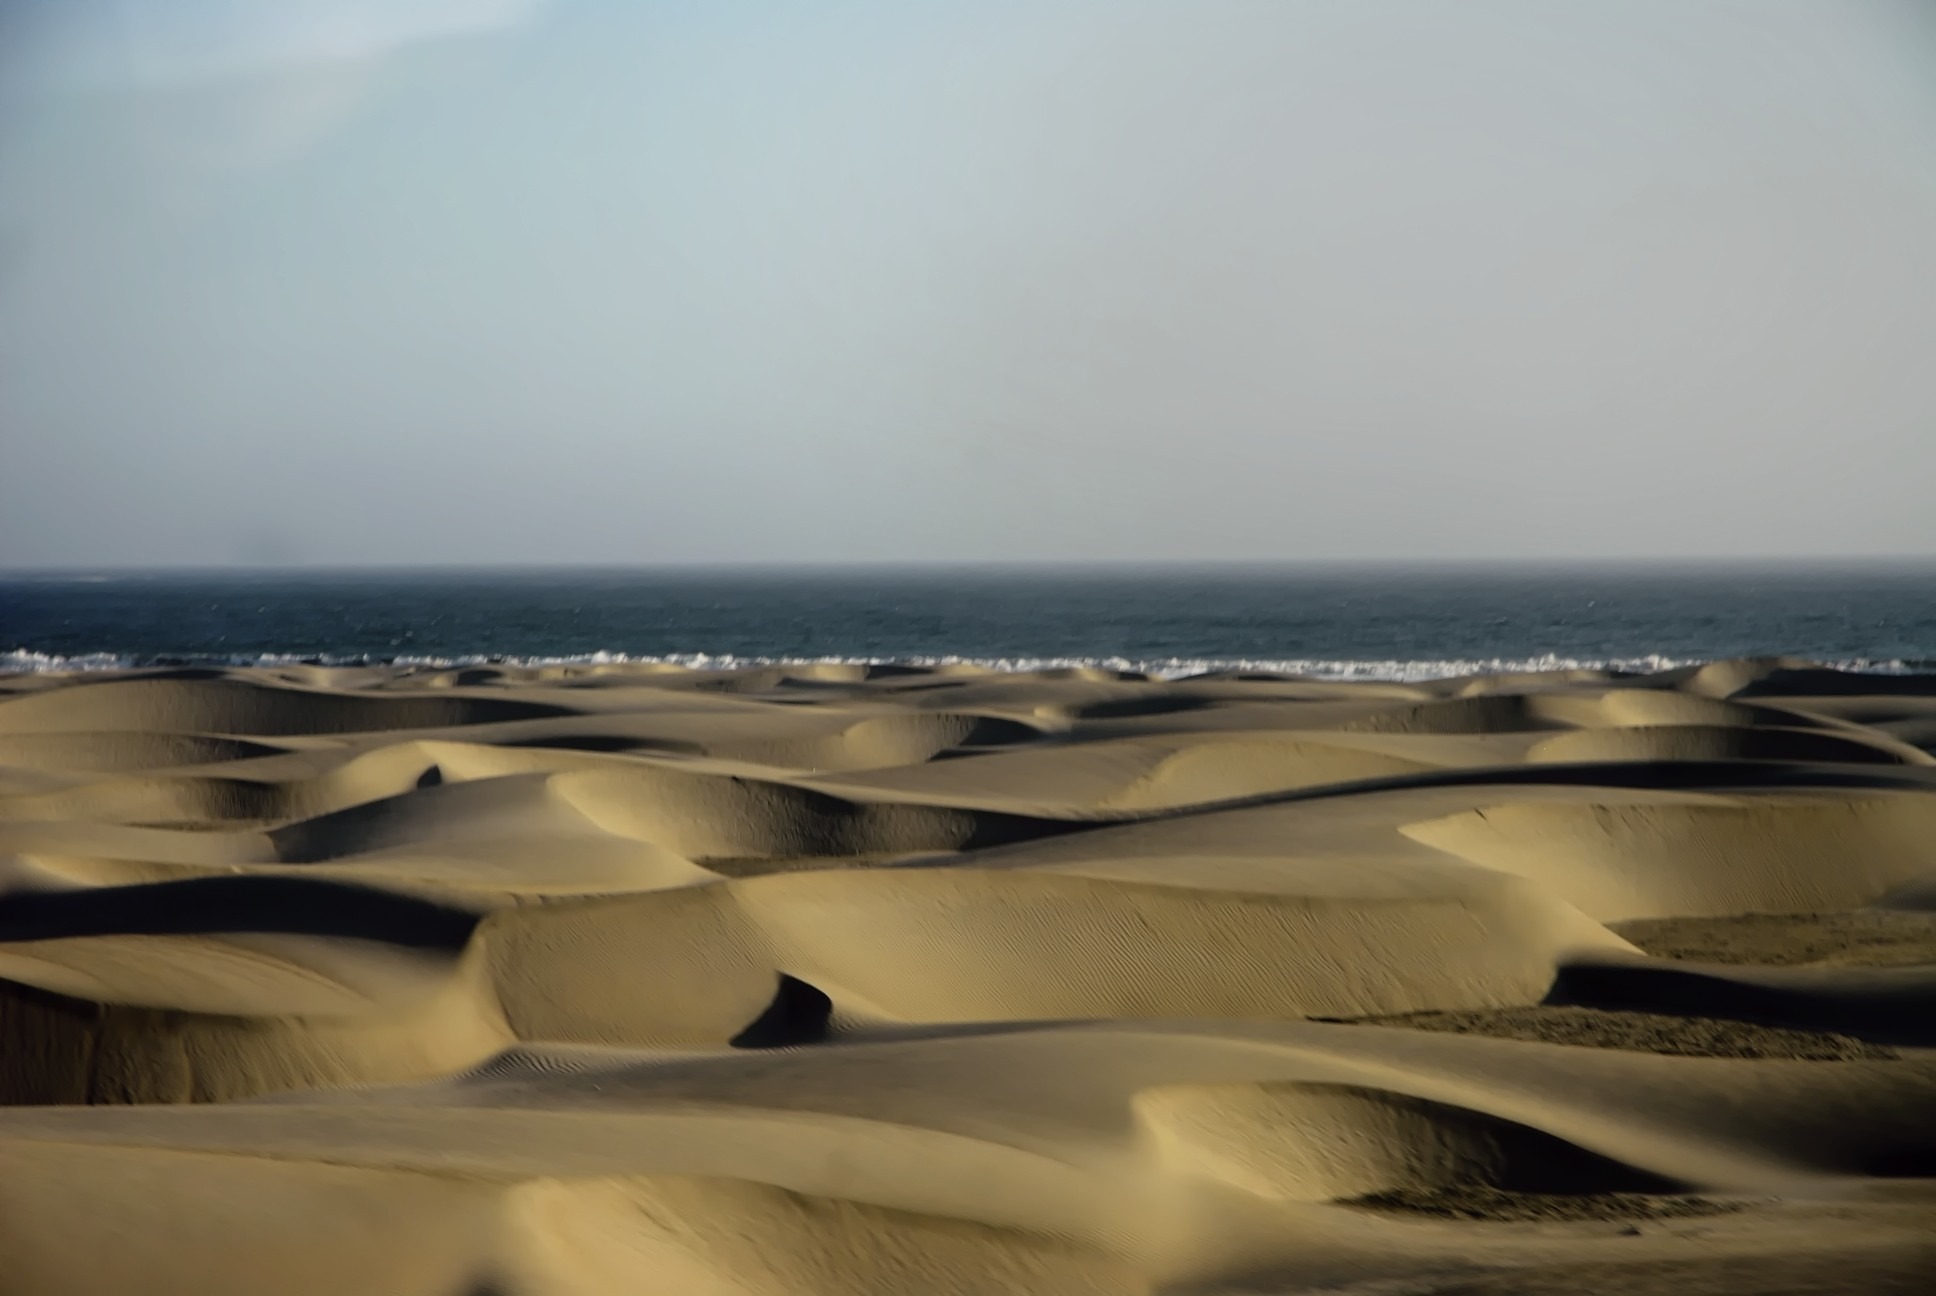
beach, landscape, sea, coast, nature, sand, ocean, horizon, desert, shore, wave, material, dunes, pacific, habitat, erg, natural environment, aeolian landform, wind wave